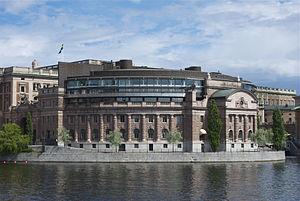
Le Riksdag, la Diète suédoise, à Stockholm en juin 2011. Português: O Riksdag, o Parlamento da Suécia, em Estocolmo em Junho de 2011.
La commune de Stockholm est une commune du comté de Stockholm en Suède. C'est la capitale de Suède et la plus peuplée des communes du pays. Elle est presque entièrement incluse dans l'unité urbaine de Stockholm.
La Suède est une monarchie constitutionnelle, ce qui signifie qu'aujourd'hui, le roi, Charles XVI Gustave, n'exerce que des fonctions honorifiques en tant que chef de l'État. Elle est organisée selon le principe de séparation des pouvoirs et d'une démocratie représentative à régime parlementaire monocaméral. L'unique chambre du parlement, la Diète royale, dont les membres sont élus au suffrage proportionnel pour un mandat d'une durée de quatre ans, est la plus importante institution politique du pays. La participation électorale aux élections générales est généralement très élevée, n'ayant jamais été inférieure à 79 % des inscrits. La majorité électorale y est de 18 ans.
Le palais de la Diète nationale de Suède, est le siège du Parlement suédois. Il est situé sur l'îlot Helgeandsholmen dans le centre historique de Stockholm. Il a été construit dans les années 1897-1905 sur des plans de l'architecte Aron Johansson.